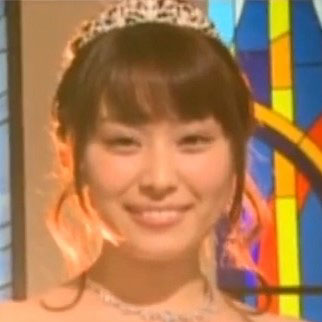
โนโซมิ ยามาโมโตะ

| image = Nozomi Yamamoto 2021.jpg
| name = โนโซมิ ยามาโมโตะ
| native_name = 山本 希望
| native_name_lang = ja
| birth_place = จังหวัดอาโอโมริ ประเทศญี่ปุ่น
| other names = โนโซฟิส (のぞふぃす)
| occupation = นักพากย์ในประเทศญี่ปุ่น|นักพากย์
| organization = วิมส์
| height = 161 ซม.
โนโซมิ ยามาโมโตะ (山本 希望やまもと のぞみ, 9 สิงหาคม 1988 - ) เป็น นักพากย์ในประเทศญี่ปุ่น|นักพากย์ ผู้หญิง|หญิง ชาวญี่ปุ่น สังกัดวิมส์ เกิดที่เมืองมิซาวะ จังหวัดอาโอโมริDJCD ノイタミナ#Webラジオ|ノイタミナWEBラジオ おまとめ3より（タブリエ・コミュニケーションズ） มีชื่อเล่นว่า โนโซฟิส (のぞふぃす)
== ผลงานพากย์ ==
* "UN-GO" (ไคโช ริเอะ)
* "ชมรมคนไร้เพื่อน" (คุสึโนกิ ยุกิมุระ)
* "ชมรมคนน็อตหลุด" (โองิอุเอะ จิกะ)
* "Wake Up, Girls!" (สึซึกิ โมกะ)
* "แอบโซลูท ดูโอ" (ยูลีเอ ซิกทูนา)
* "ไอดอลมาสเตอร์ ซินเดอเรลลาเกิร์ลส์" (โจงาซากิ ริกะ)
* "คงจะดีถ้ามีน้องสาวสักคน" (ฮาชิมะ จิฮิโระ)
* "ไหงมาอยู่นี่ครับคุณครู" (ทาจิบานะ จิซึรุ)
* "สาวน้อยชมรมผู้กล้า" (โคฮางุระ นัตสึเมะ)
== อ้างอิง ==
หมวดหมู่:บุคคลที่ยังมีชีวิตอยู่
หมวดหมู่:บุคคลที่เกิดในปี พ.ศ. 2531
หมวดหมู่:บุคคลจากจังหวัดอาโอโมริ
หมวดหมู่:นักพากย์หญิงชาวญี่ปุ่น